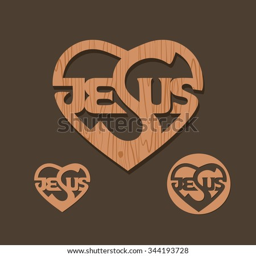
words inscribed in the heart